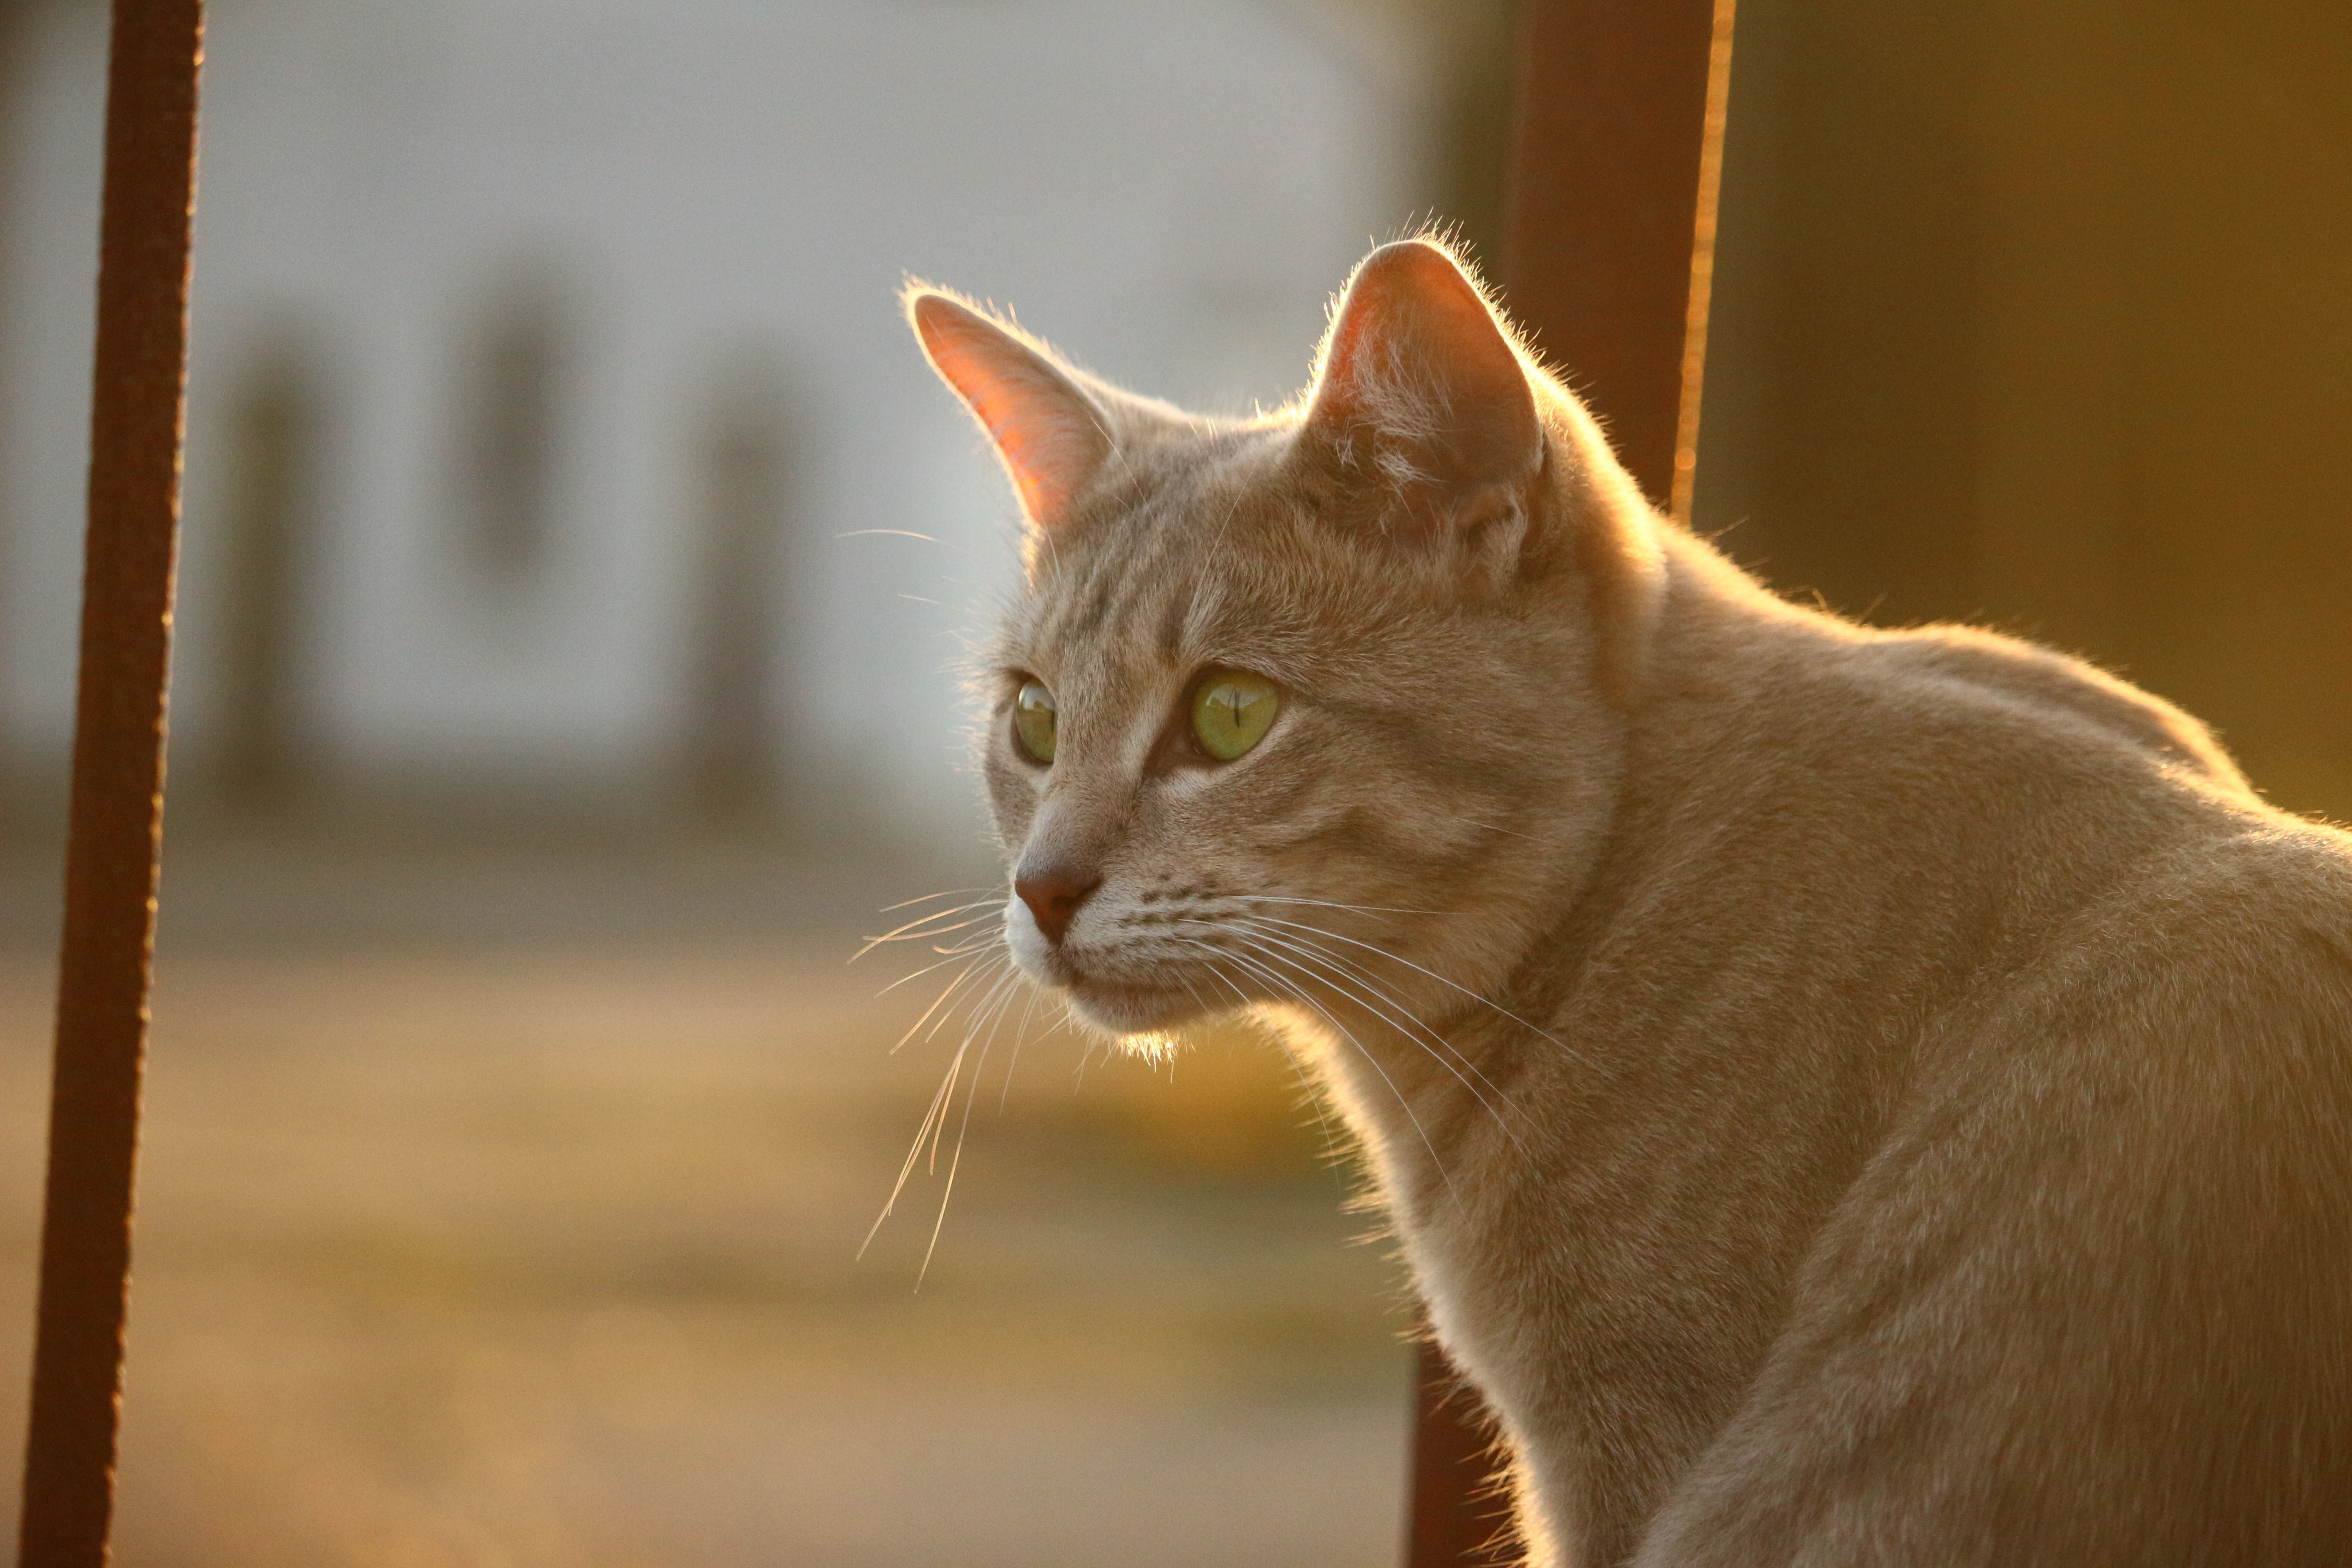
kitten, cat, autumn, mammal, fauna, nose, whiskers, vertebrate, fall color, stainless, burmese, evening light, small to medium sized cats, cat like mammal, domestic short haired cat, rusty spotted cat